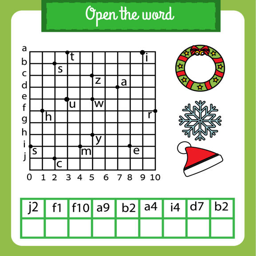
words puzzle children educational game with coordinate grid .